Will Cliff

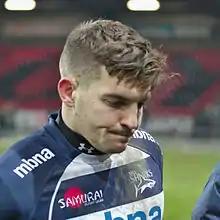
Cliff in 2013

William Cliff (born 17 October 1988) is an English former rugby union player. His position was scrum-half and he made the majority of his career appearances at Sale Sharks.